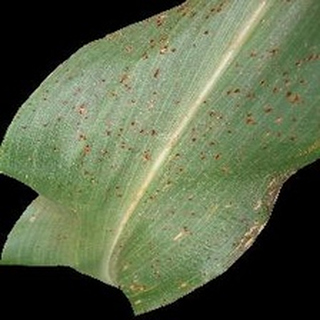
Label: corn_common_rust